Mohenjo-daro

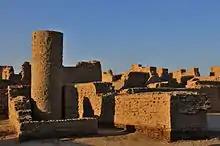
Excavation of the city revealed very tall wells (left), which it seems were continually built up as flooding and rebuilding raised the elevation of street level.

In 1950, Sir Mortimer Wheeler identified one large building in Mohenjo-daro as a "Great Granary". Certain wall-divisions in its massive wooden superstructure appeared to be grain storage-bays, complete with air-ducts to dry the grain. According to Wheeler, carts would have brought grain from the countryside and unloaded them directly into the bays. However, Jonathan Mark Kenoyer noted the complete lack of evidence for grain at the "granary", which, he argued, might therefore be better termed a "Great Hall" of uncertain function. Close to the "Great Granary" is a large and elaborate public bath, sometimes called the Great Bath. From a colonnaded courtyard, steps lead down to the brick-built pool, which was waterproofed by a lining of bitumen. The pool measures long, wide and deep. It may have been used for religious purification. Other large buildings include a "Pillared Hall", thought to be an assembly hall of some kind, and the so-called "College Hall", a complex of buildings comprising 78 rooms, thought to have been a priestly residence.